Aurora Borealis Express

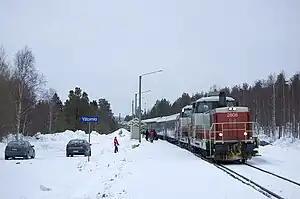
Aurora Borealis Express in Ylitornio

The Aurora Borealis Express is an overnight express train operating between Helsinki and Kolari in Finland. The train travels via many major cities and towns in Finland, and stops at most of them. The total distance is a little under 1000 kilometers, and lasts for 14½ hours to 16 hours depending on direction and season. The service is bi-directional, with a corresponding train operating southwards over the same route.